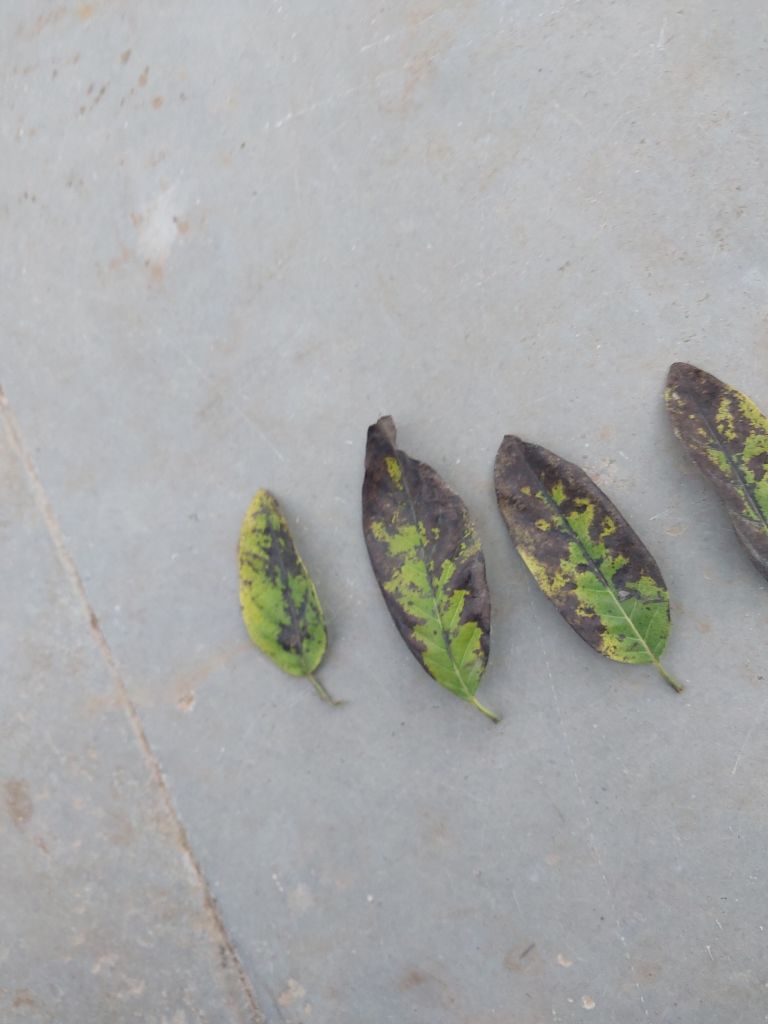
Disease label: Leaf spot on Leaves